Ani

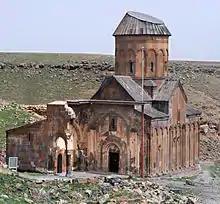
The church of St Gregory of Tigran Honents

The Mongols unsuccessfully besieged Ani in 1226, but in 1236 they captured and sacked the city, massacring large numbers of its population. During Mongol invasion of Georgia in 1238-39 Queen Rusudan had to evacuate Tbilisi for Kutaisi, leaving eastern Georgia in the hands of atabeg Avag Zakarian, Shahnshah Zakarian, and Kakhetian lord, Egarslan Bakurtsikheli. The Mongol general Toghta was sent by Chaghatai to assault Avag's troops at the fortress of Kayan. After some resistance, Avag surrendered, and had to agree to pay tribute to the Mongols, and to provide troops to join the Mongol army. The combined troops went on to Ani, the Armenian capital being defended by Shahnshah Zakarian, but the city was eventually captured and destroyed. Following this disastrous campaign of 1238–1239, the Armenians and Georgians made peace with the Mongols and agreed to pay them tribute and supply them with troops (Georgian–Mongolian treaty of 1239).